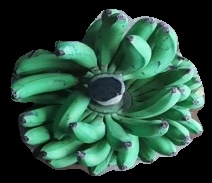
Variety: pachbale
Grade: grade1